DuckTales: Remastered

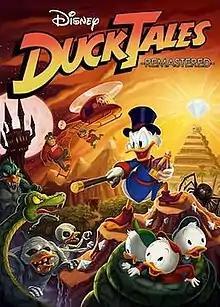
Digital artwork

DuckTales: Remastered is a 2013 platform video game developed by WayForward Technologies and published by Capcom. It is a high-definition remake of "DuckTales" (1989), and was released for the PlayStation 3, Wii U and Windows in August 2013, Xbox 360 in September 2013, and Android, iOS and Windows Phone in April 2015.